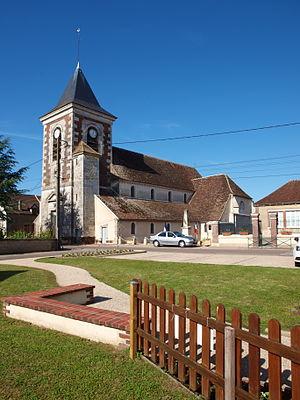
Chassy (Yonne, France)